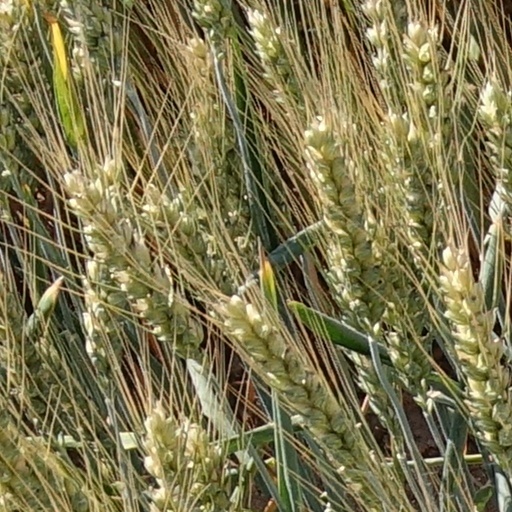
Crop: wheat